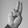
ASL letter: U